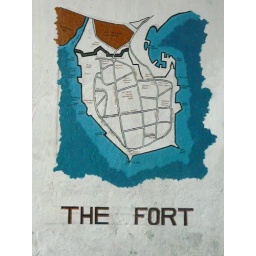
painting on warehouse walls by a street painter of the fort